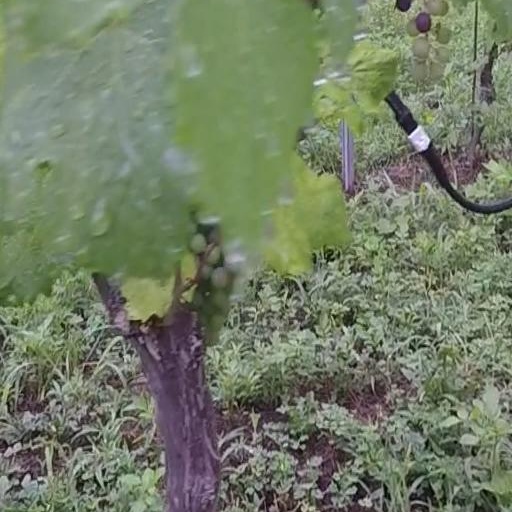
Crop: grape